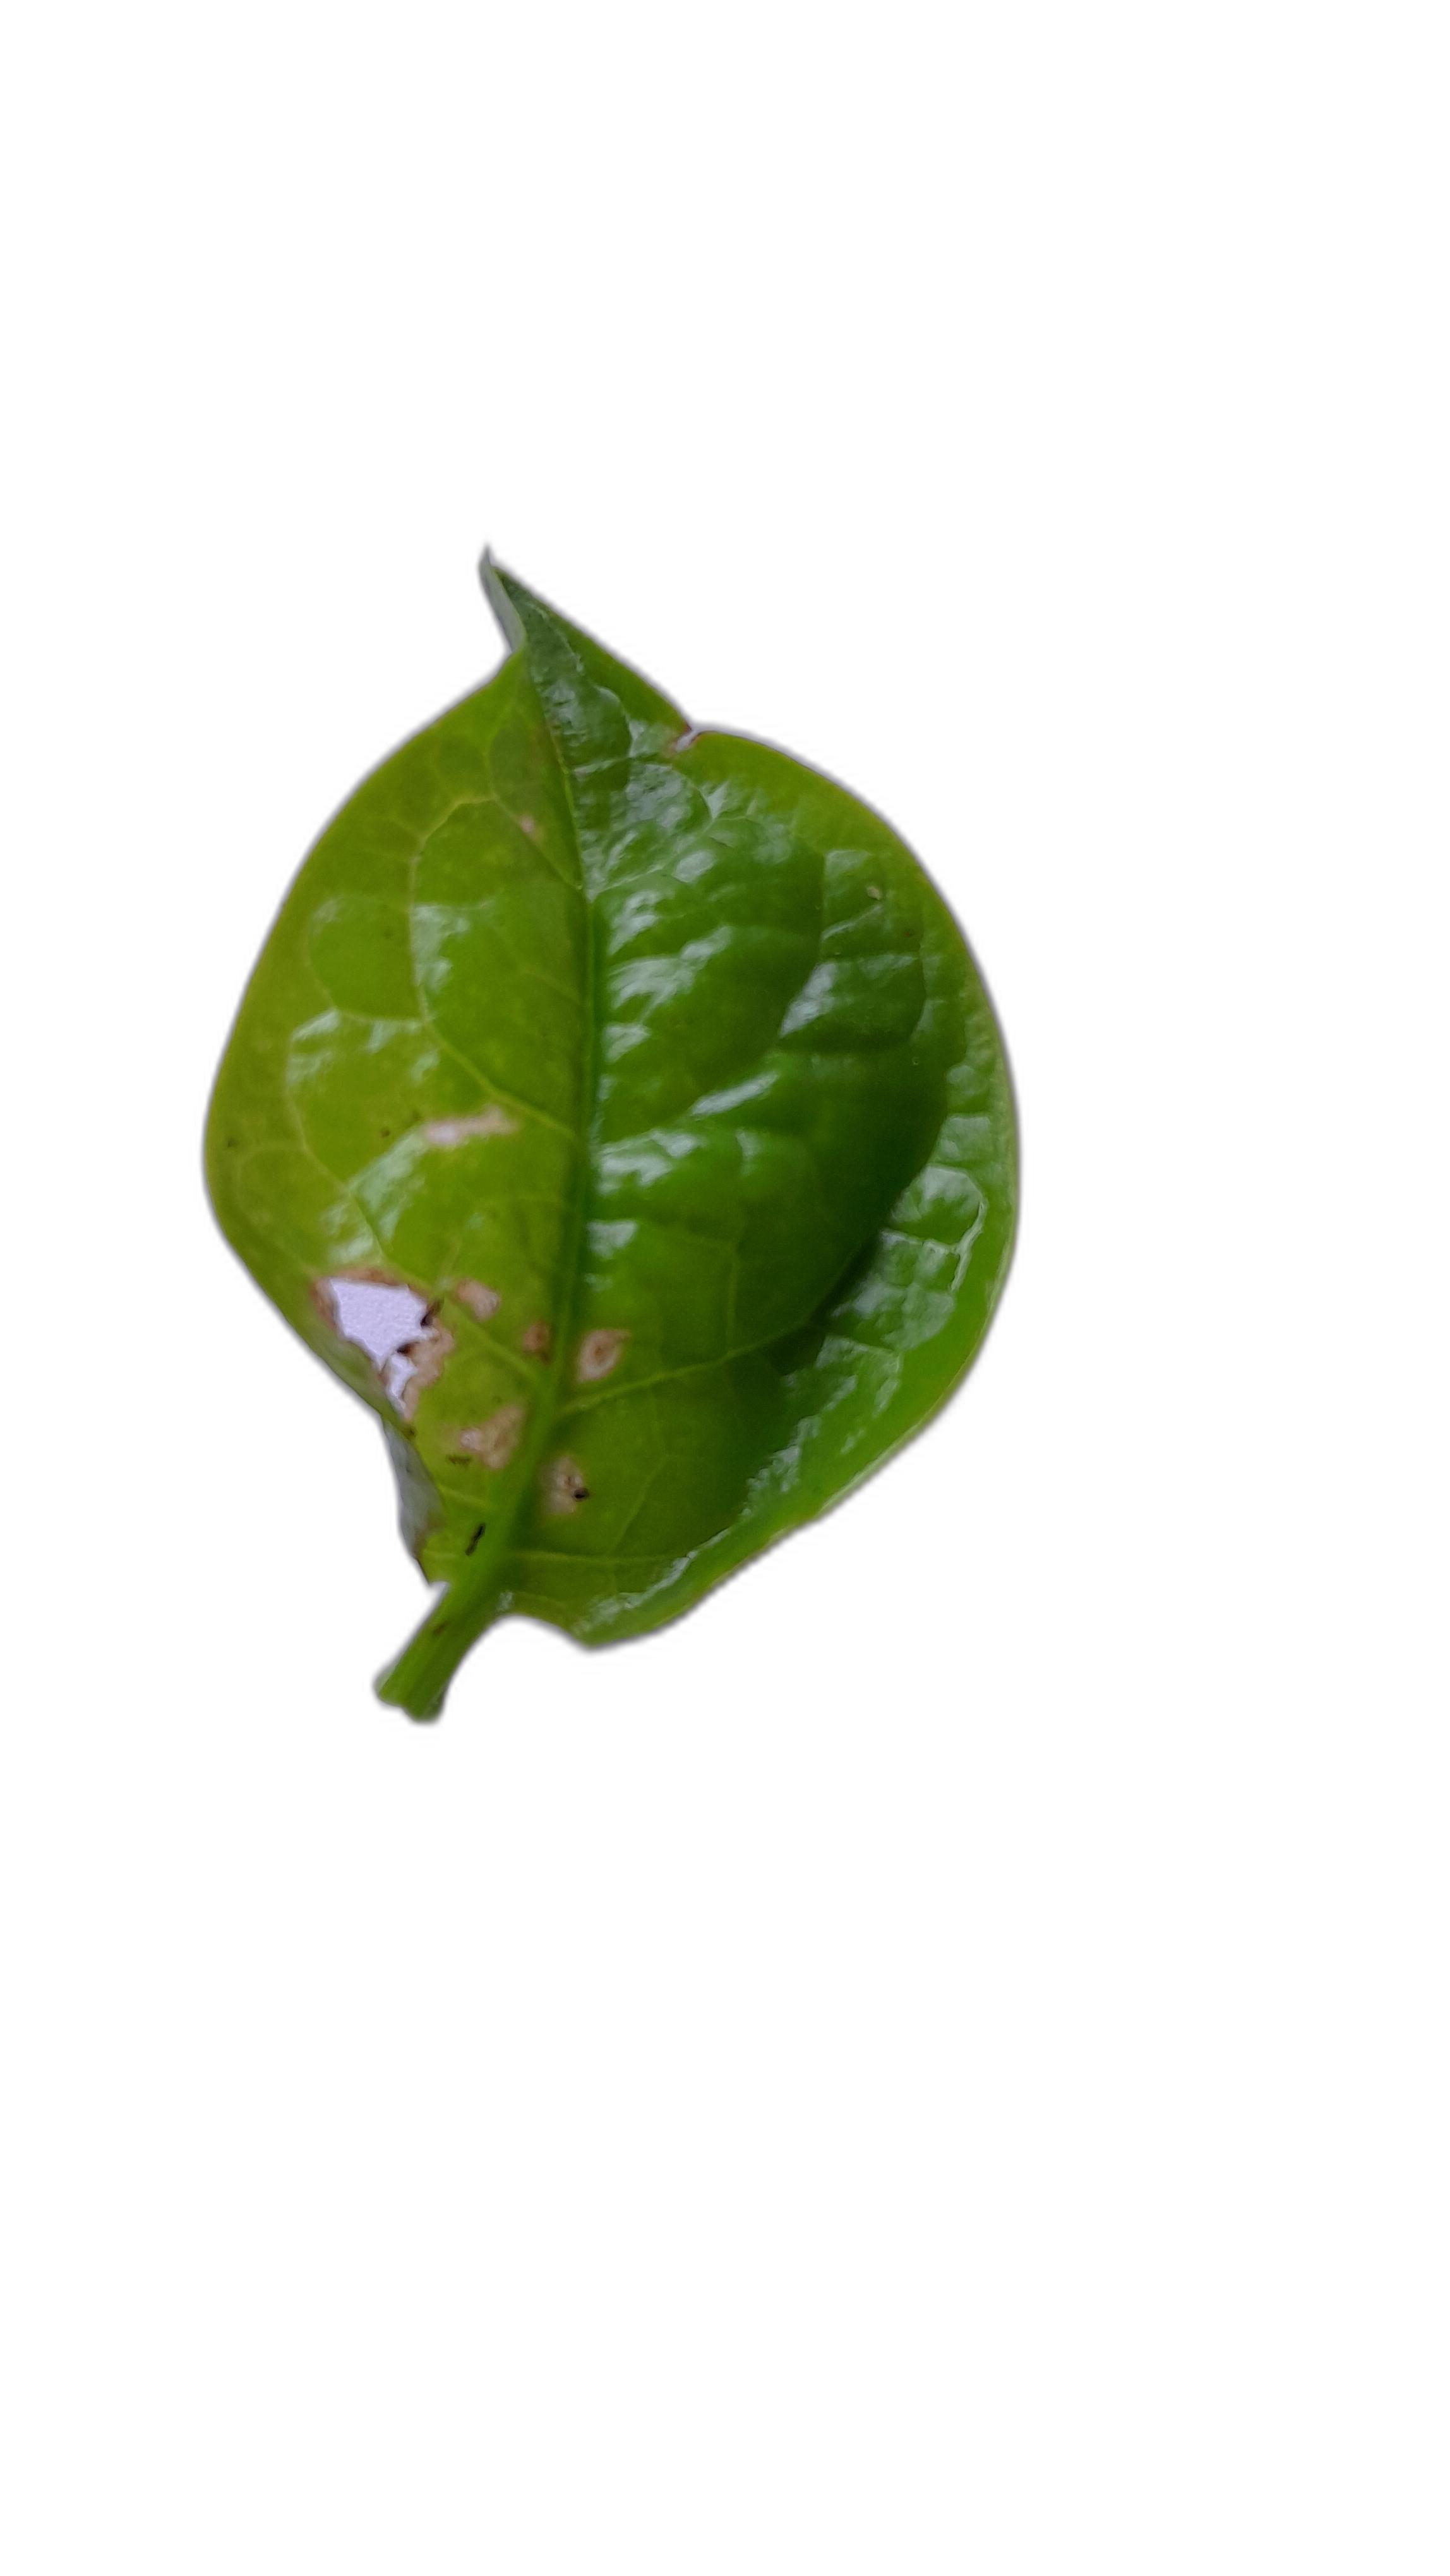
Label: Anthracnose